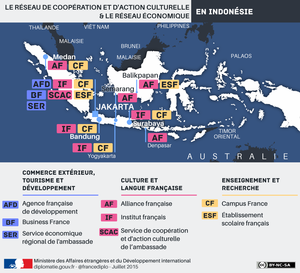
Carte du réseau de coopération et d'action culturel et le réseau économique français en Indonésie.
L'Institut français d'Indonésie est un établissement culturel faisant partie du réseau mondial des instituts français. Son antenne principale se trouve à Jakarta, la capitale de l'Indonésie.